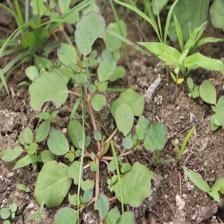
Label: BroadLeafWeed